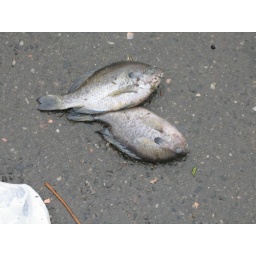
I was heading home from work and saw these in the street in front of my house. odd.